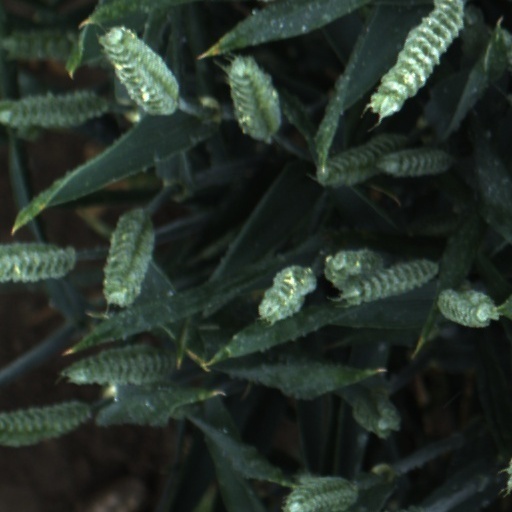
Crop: wheat